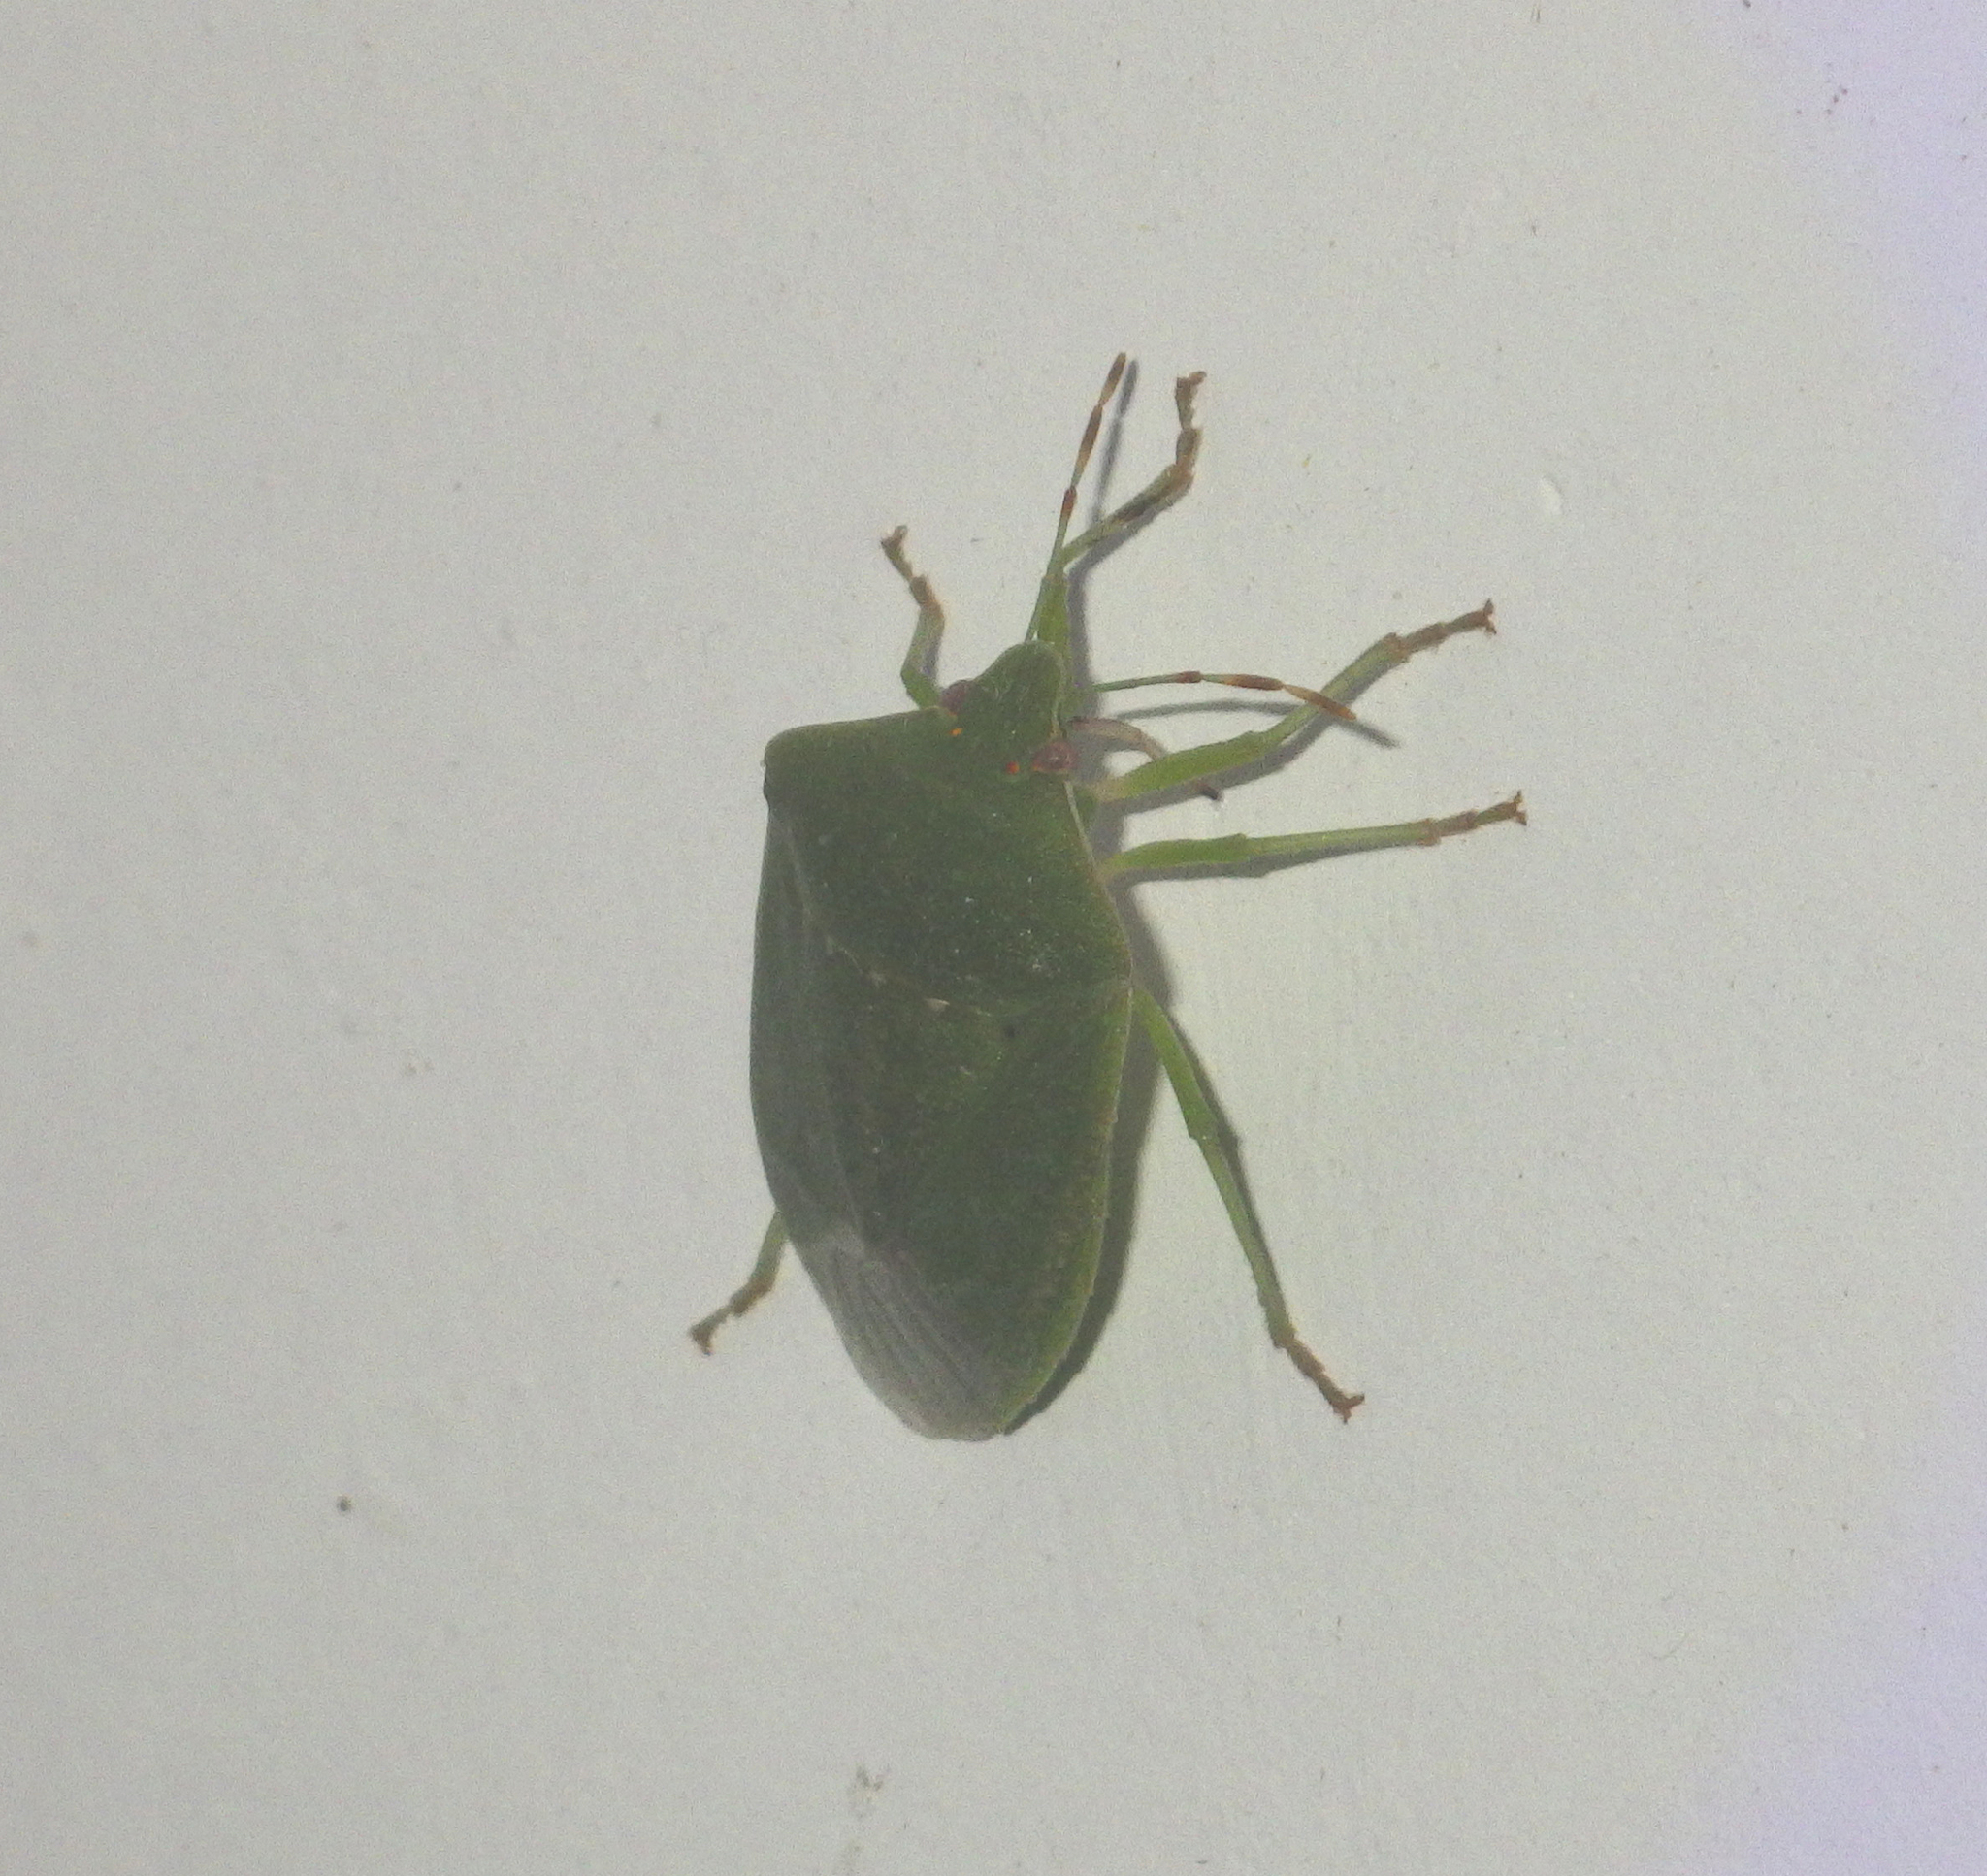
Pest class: stink_bug